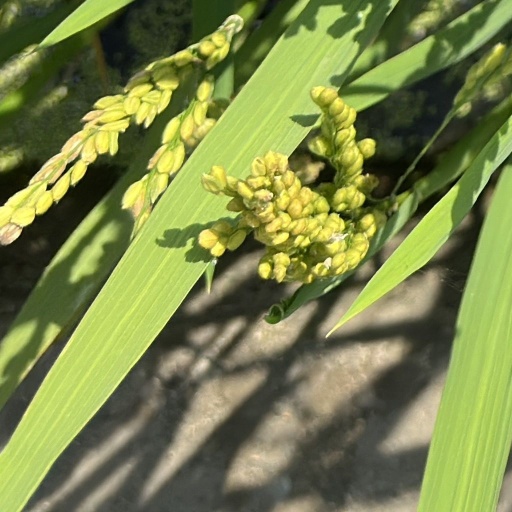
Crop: rice